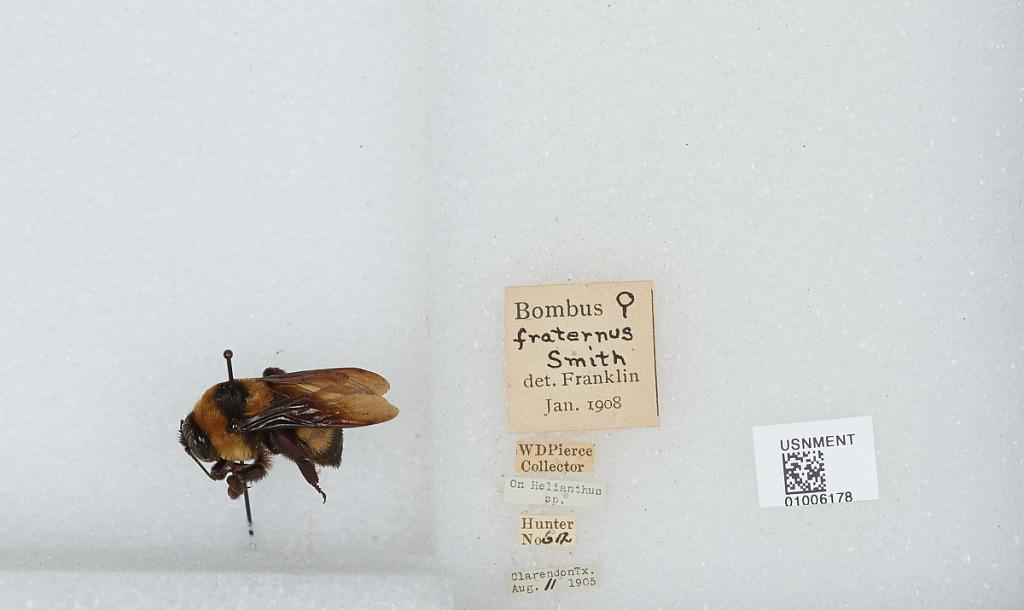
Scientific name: Bombus (Fraternobombus) fraternus (Smith)
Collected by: W. Pierce
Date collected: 1905-8-11
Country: United States
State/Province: Texas
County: Donley
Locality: Clarendon
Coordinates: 34.9364, -100.891
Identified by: Franklin